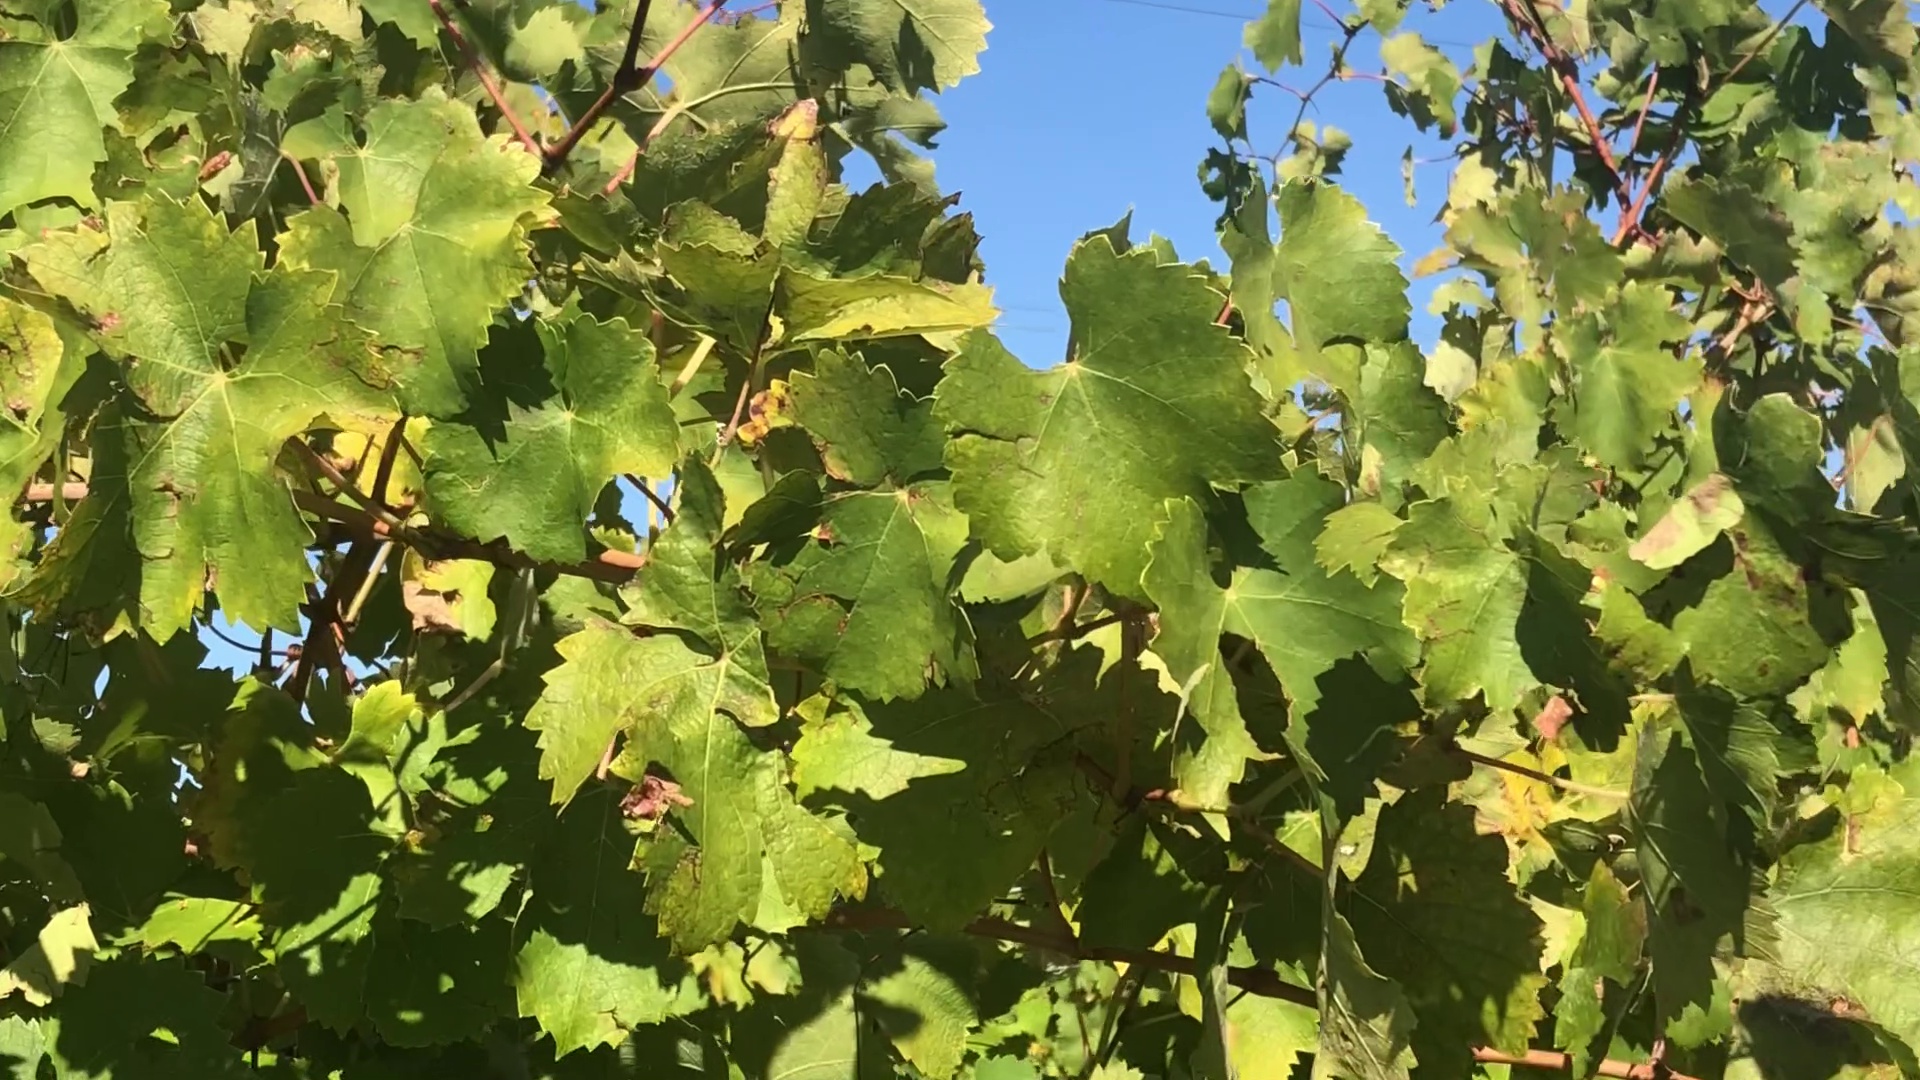
Label: healthy